Lina Hausicke

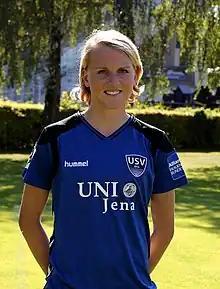
Hausicke in 2016

Lina Hausicke (born 30 December 1997) is a German footballer who plays as a midfielder for Frauen-Bundesliga club Werder Bremen.